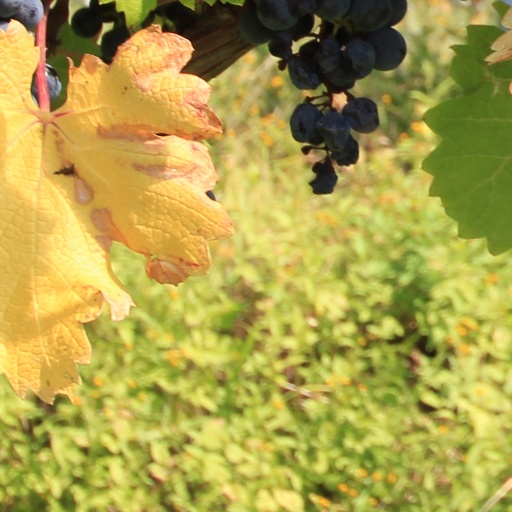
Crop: grape